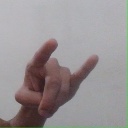
अक्षर: च